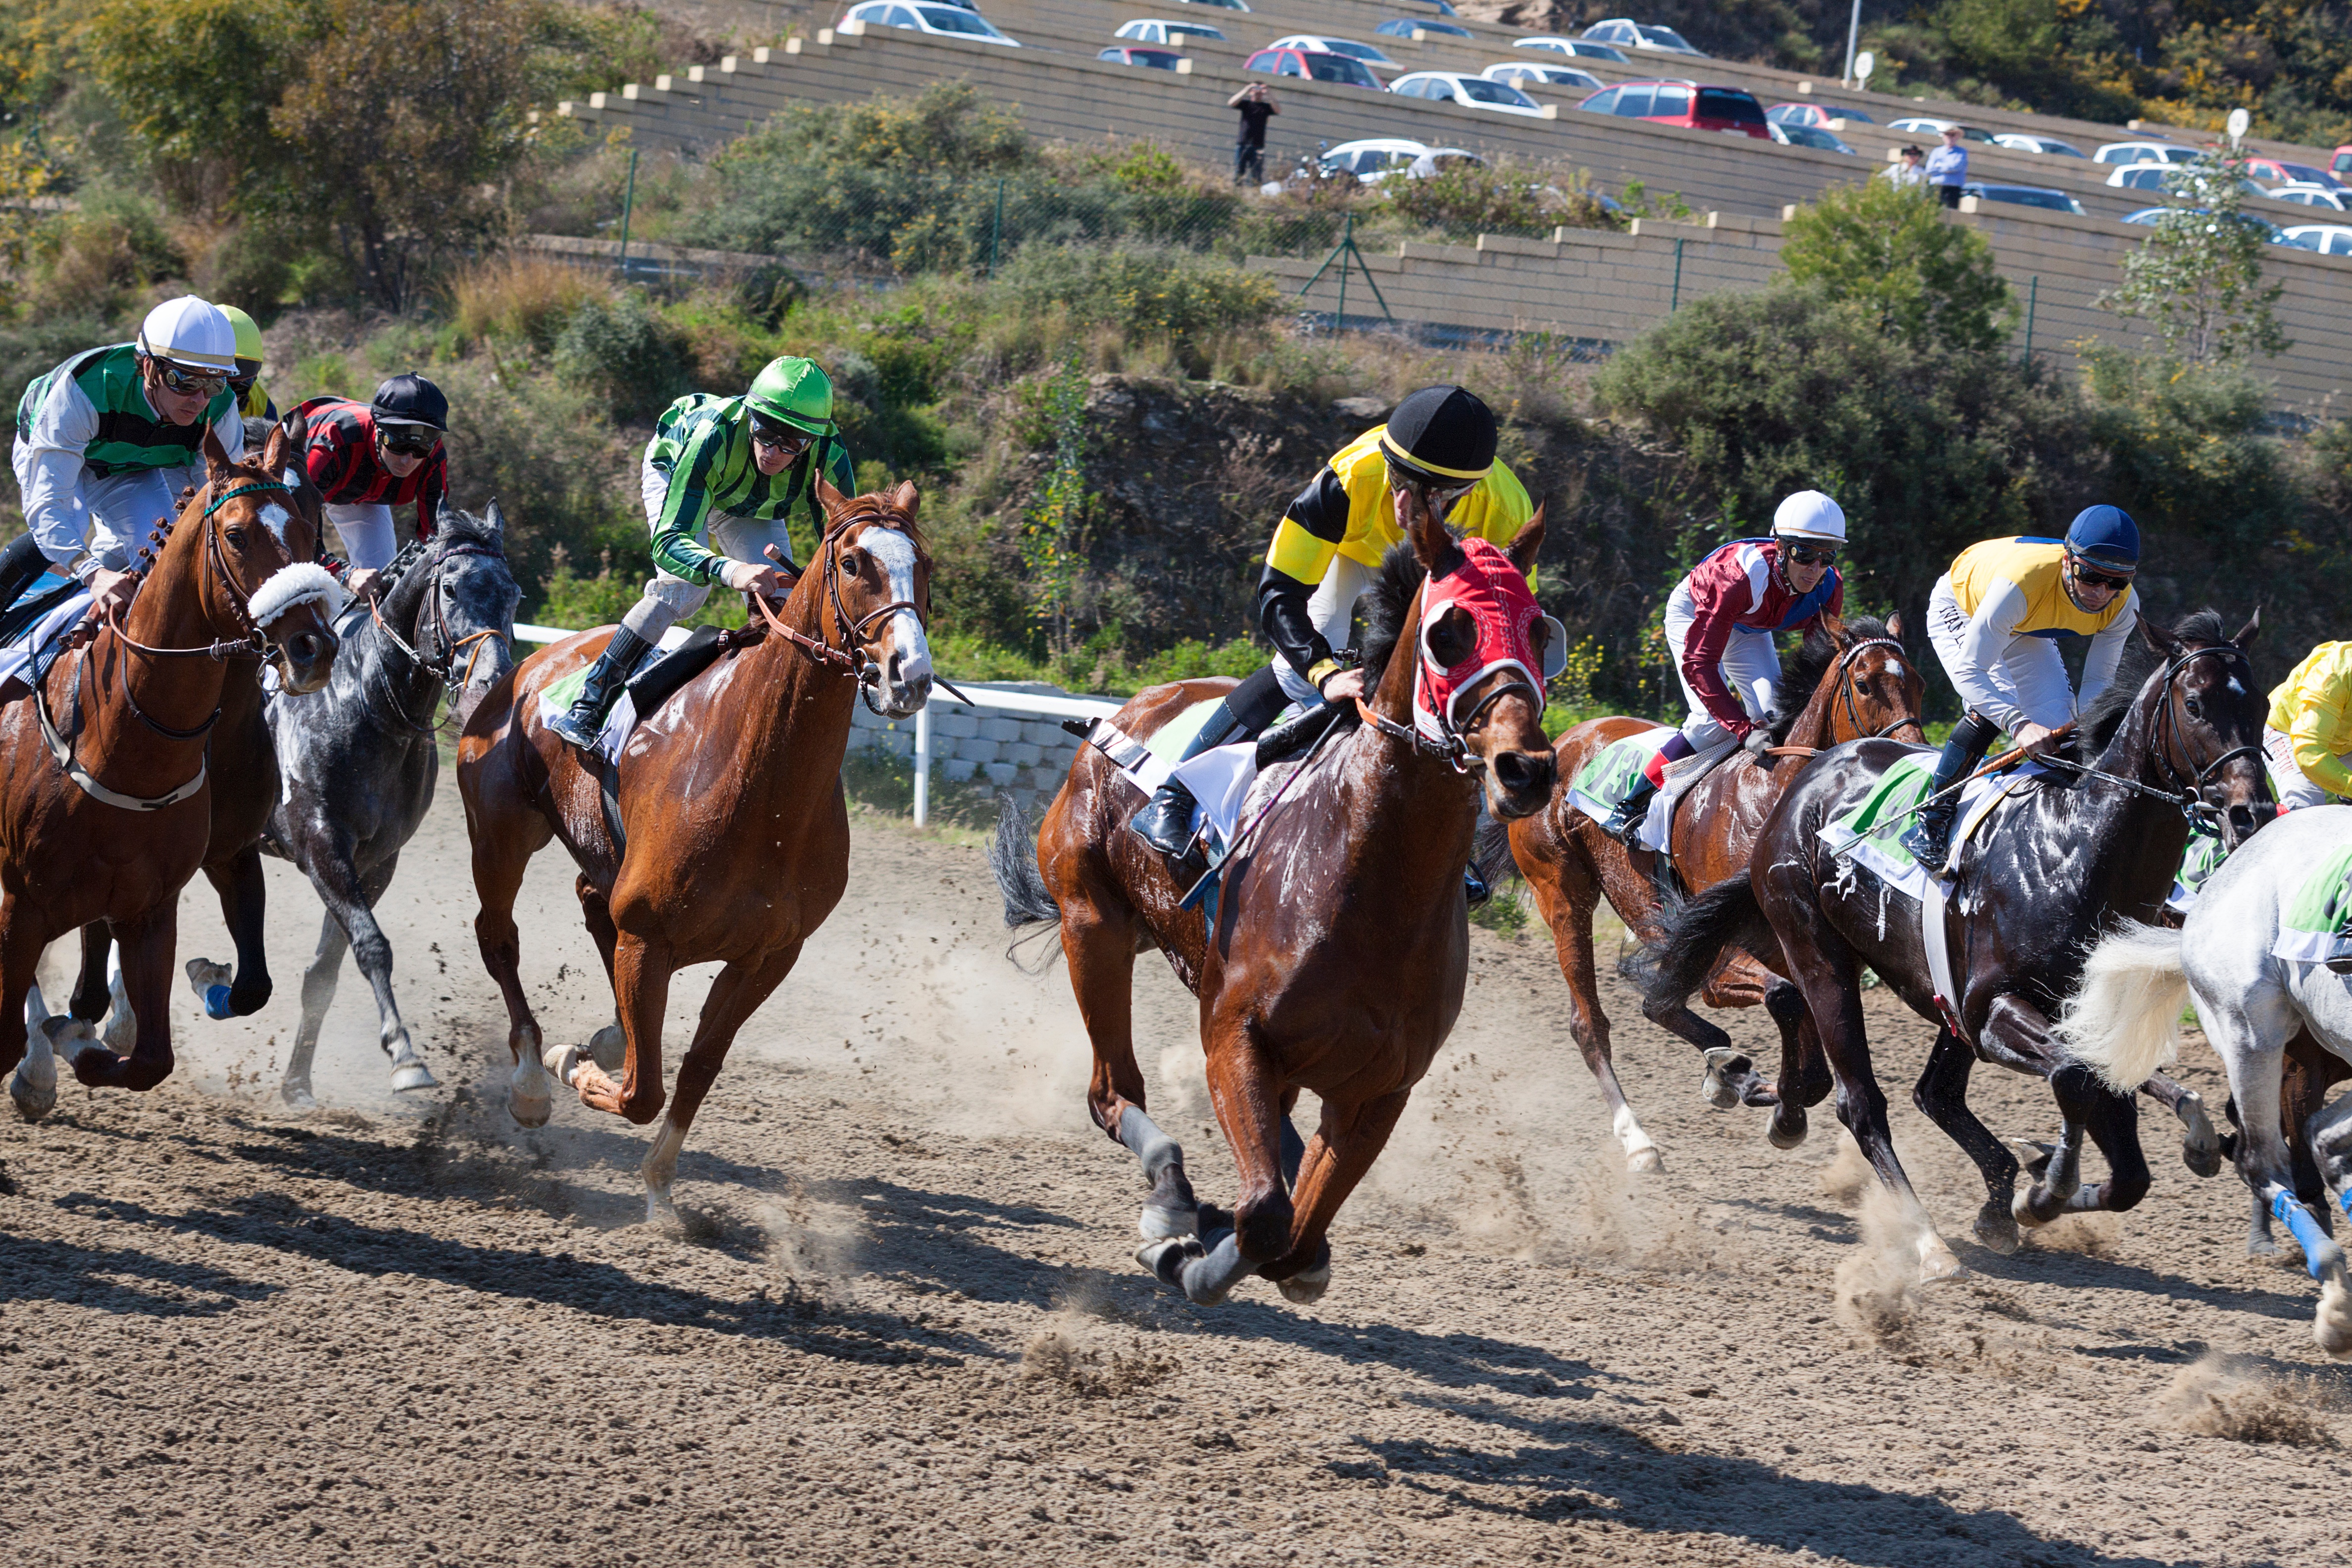
race, sports, racing, jockey, equestrianism, horse racing, horse like mammal, animal sports, equestrian sport, endurance riding